Penhas da Saúde

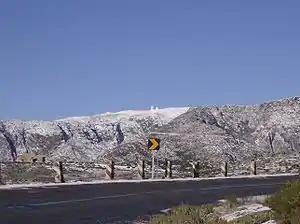
Torre, the highest point of Mainland Portugal, view from Penhas da Saúde

Penhas da Saúde (meaning "Cliffs of the Health" in English) has a cool-summer Mediterranean climate ("Csb", according to the Köppen climate classification), with oceanic ("Cfb") influences. There is a short dry season in summer, and high precipitation in the remaining of the year.